Blue Sky M incident

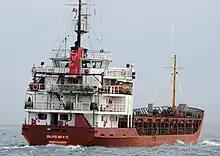
MV "Blue Sky M".

In December 2014, Moldovan-flagged MV "Blue Sky M" left Korfez, Turkey heading for Rijeka in Croatia.